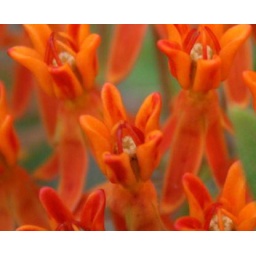
Small orange flowers in my yard